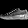
Label: Sneaker